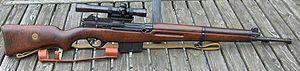
Le fusil militaire SAFN 1949 fut réglementaire dans l'armée belge avant et en même temps que le FN FAL.